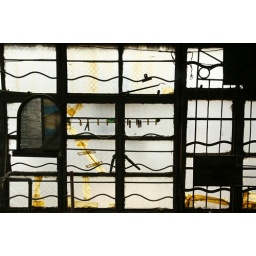
in the bathroom at the house where gulico grew up, in old guangzhou